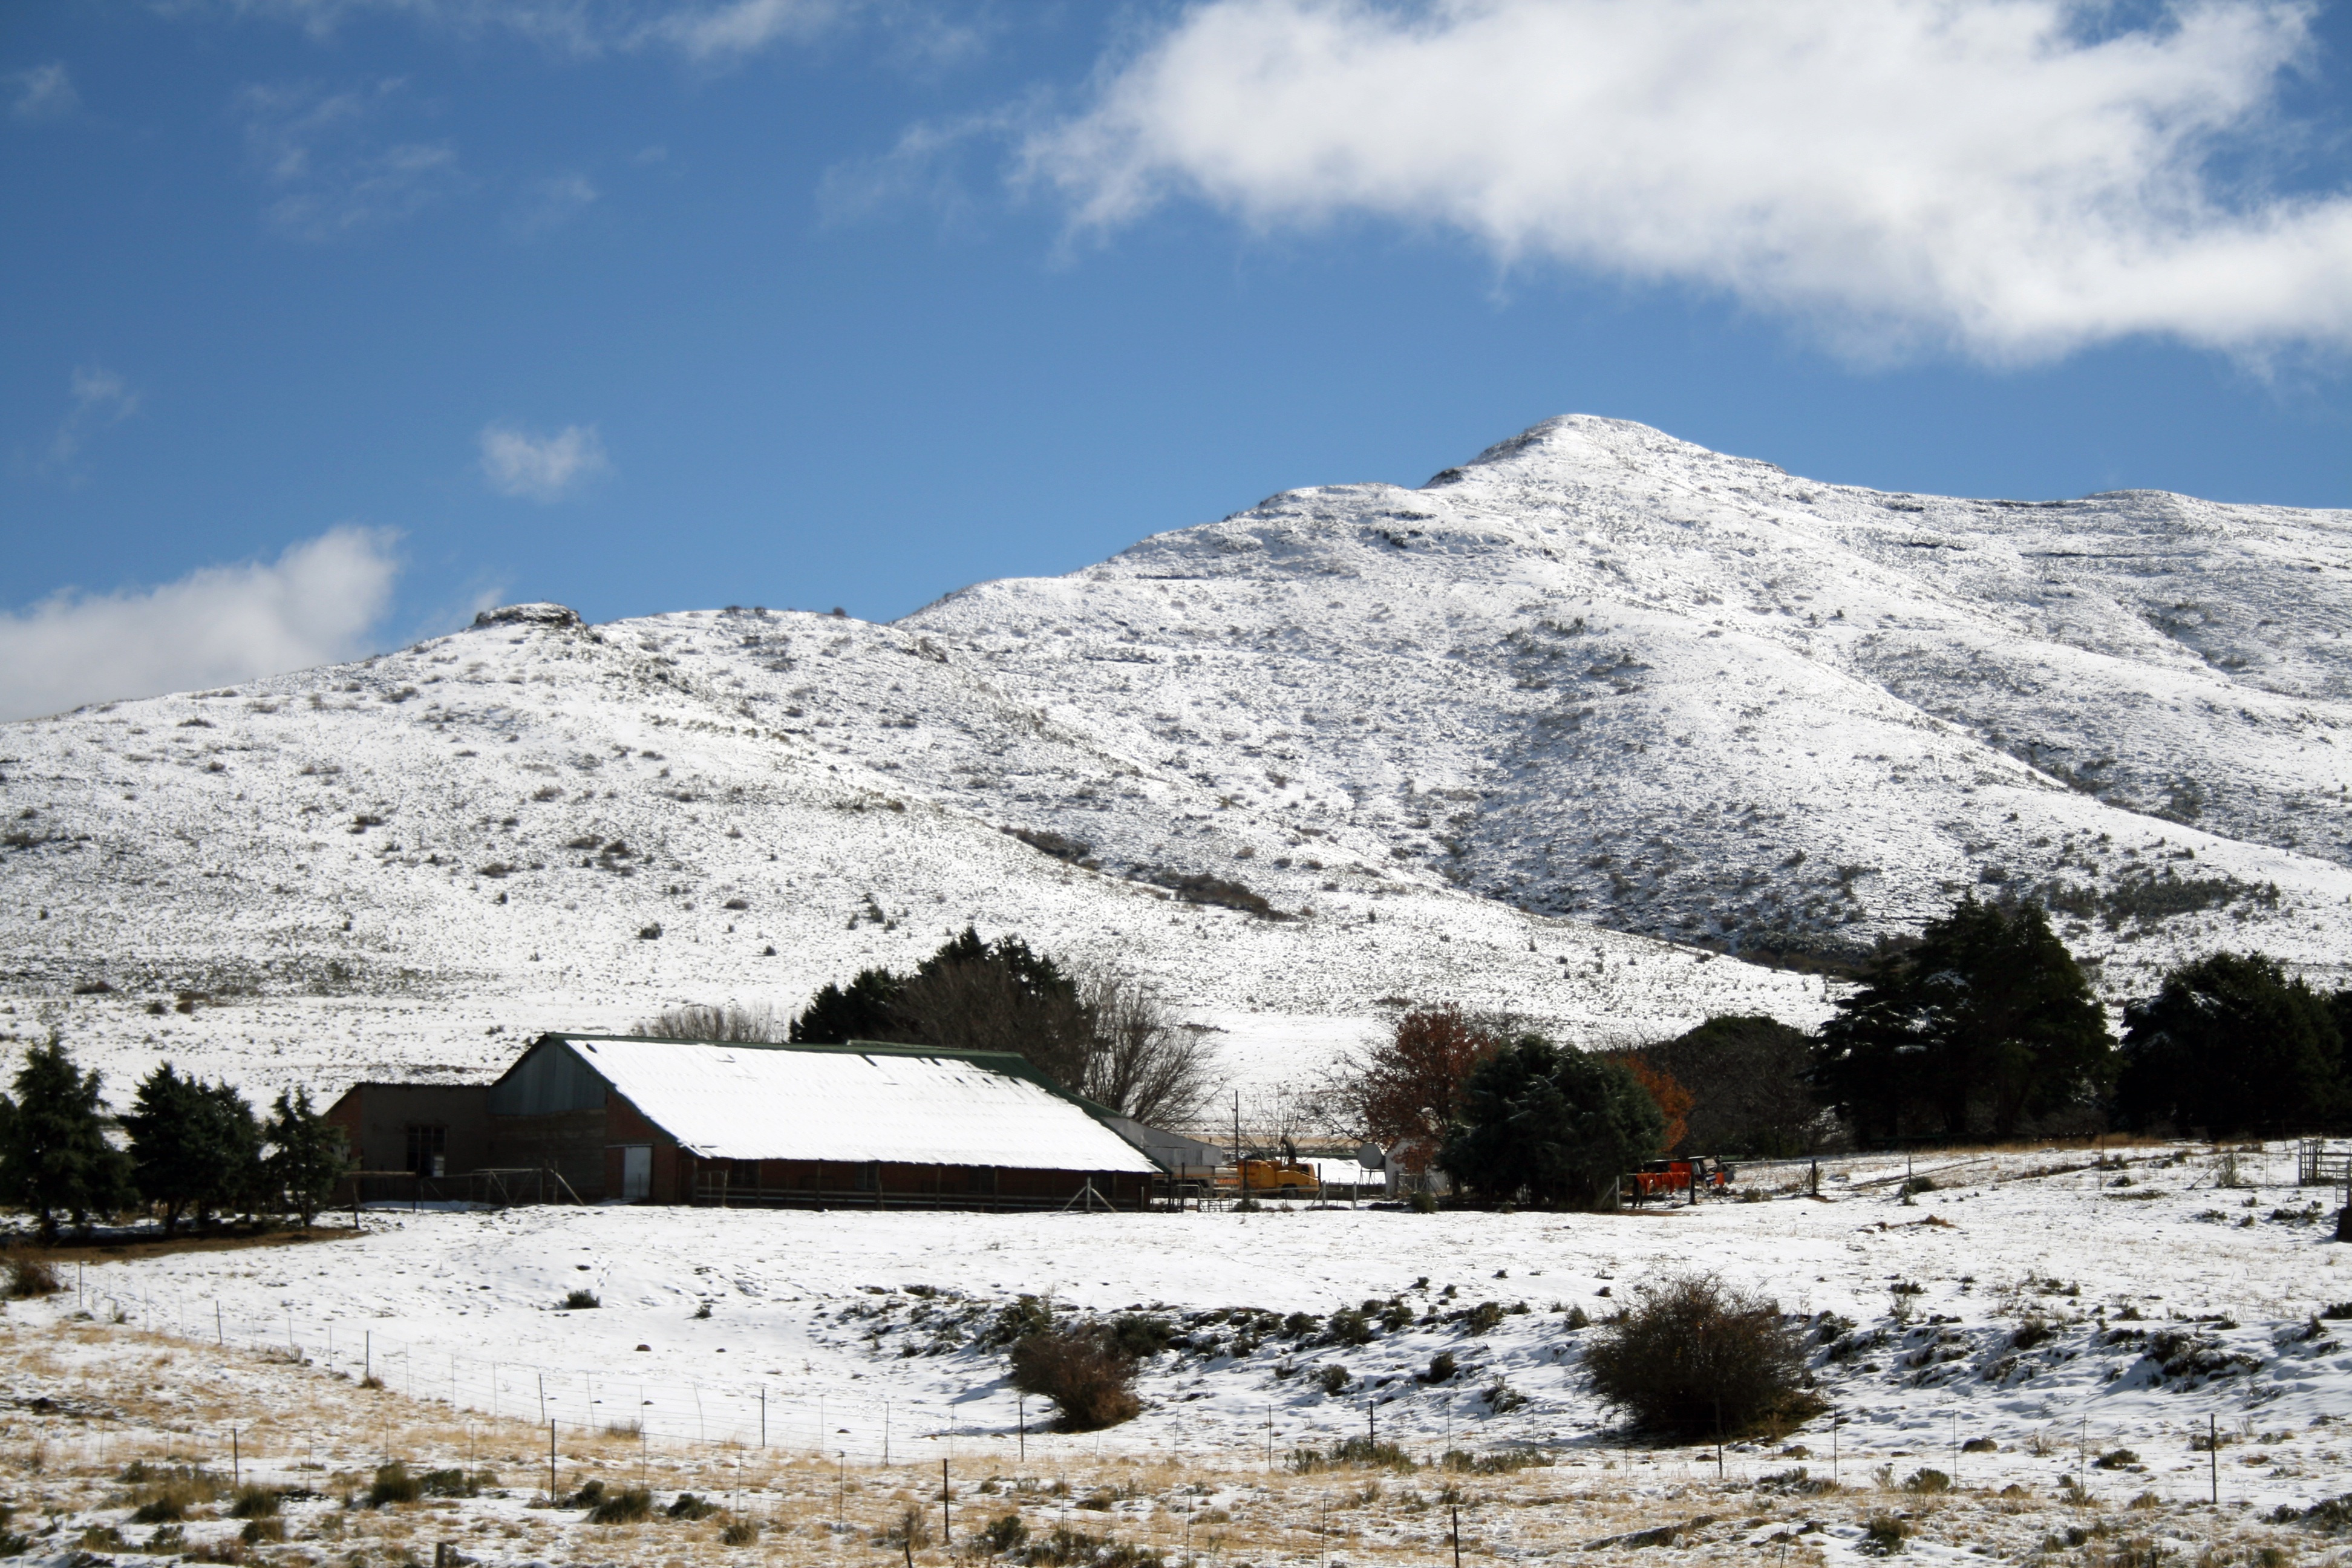
landscape, wilderness, mountain, snow, winter, lake, mountain range, ice, weather, arctic, season, ridge, summit, farm house, mountains, alps, plateau, peaks, fell, tundra, south africa, landform, eastern cape, geographical feature, mountainous landforms, geological phenomenon